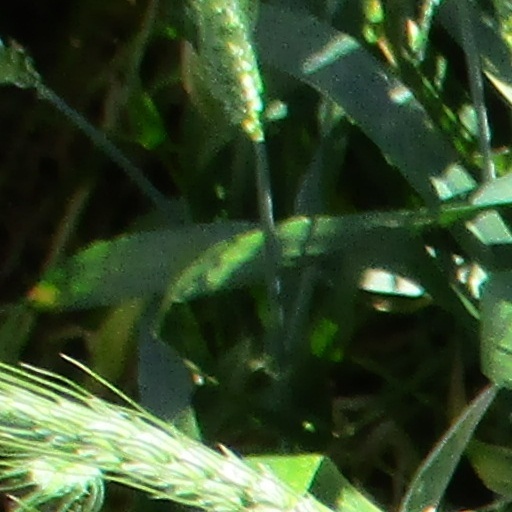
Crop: wheat